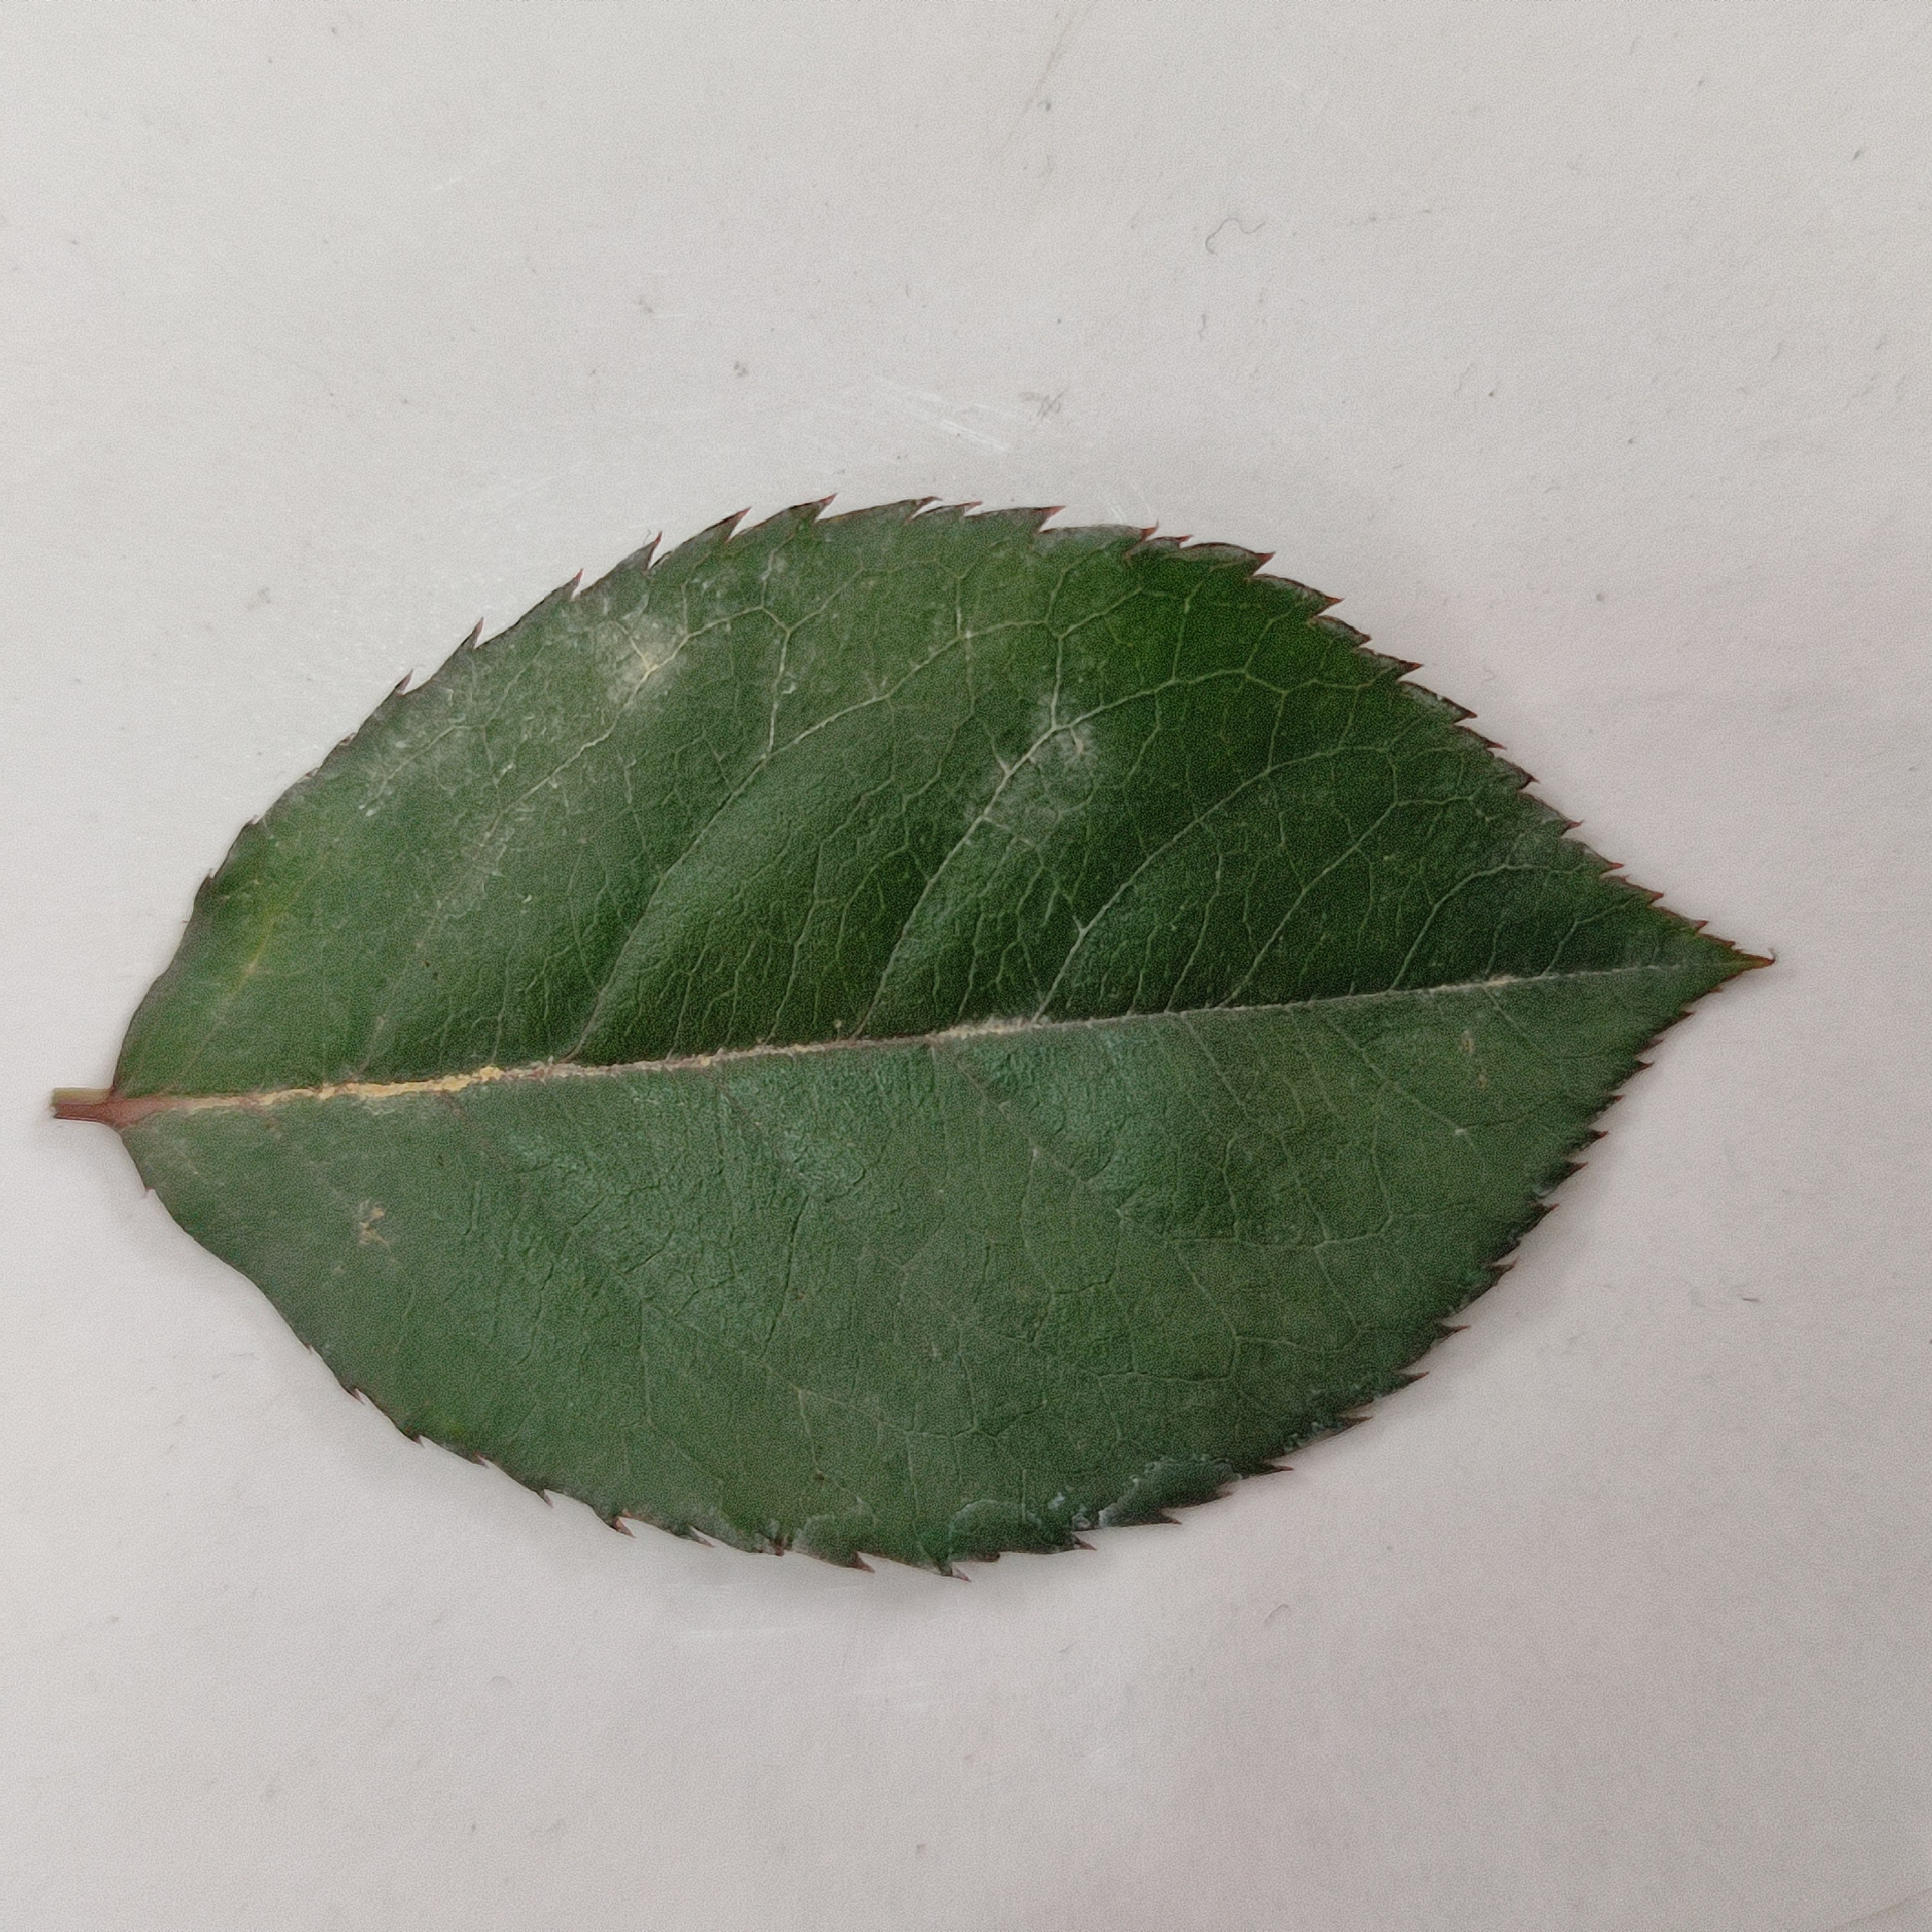
Label: Healthy Leaf